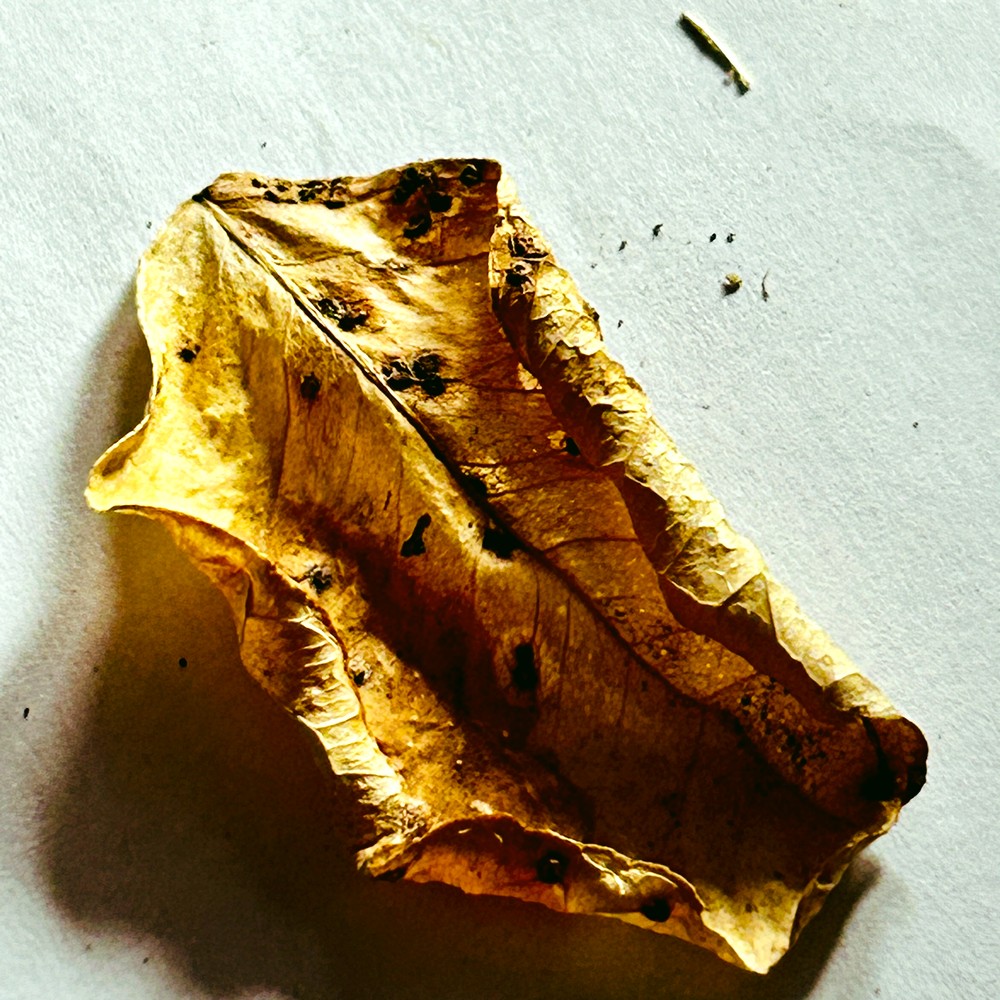
Label: Dry Leaf